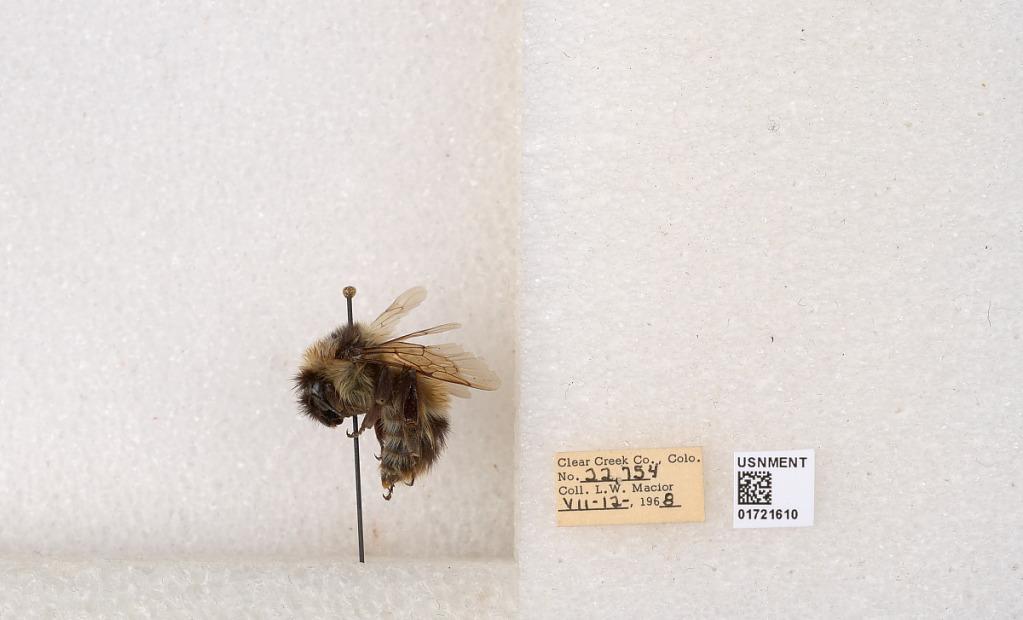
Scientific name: Bombus kirbyellus
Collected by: L. Macior
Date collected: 1968-7-12
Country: United States
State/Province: Colorado
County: Clear Creek
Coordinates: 39.6891, -105.644